2013 Isle of Man TT

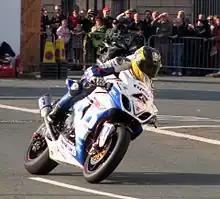
Guy Martin during practice

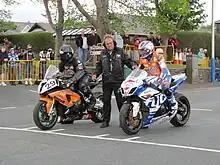
Rob Barker (#29) and Josh Brookes (#24) at the start of a practice session

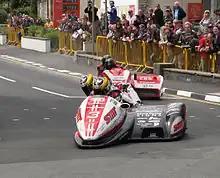
Sidecar TT Race 1 winners Tim Reeves and Daniel Sayle

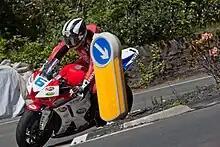
Michael Dunlop(pictured in practice) won 4 races, including the Superbike TT

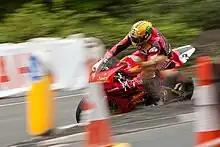
John McGuinness set a new lap record at the end of the Superbike TT

"Fastest Lap and New Overall Course Record: John McGuinness – 131.671 mph (17' 11.572) on lap 6."